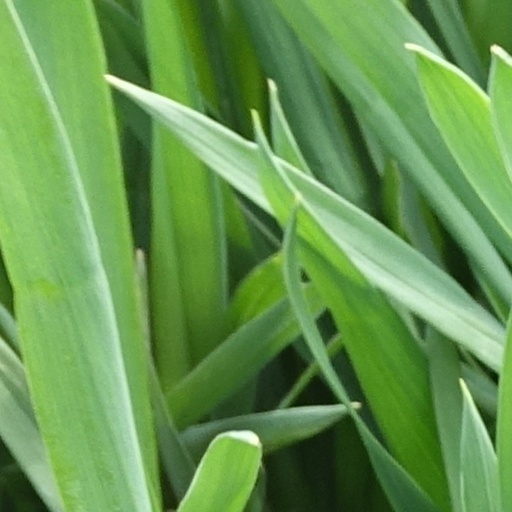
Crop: wheat